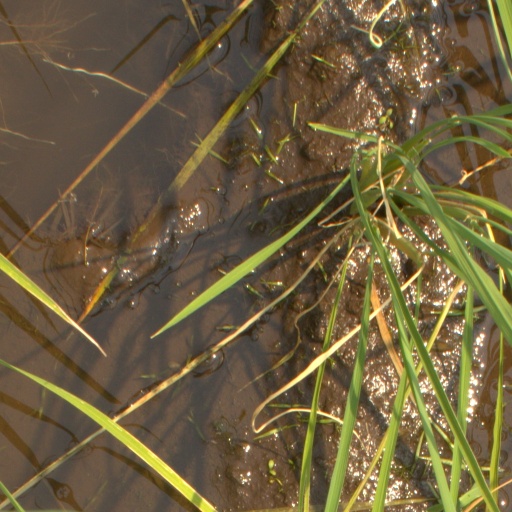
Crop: rice